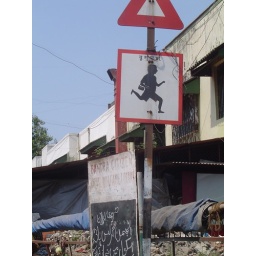
street sign in bandra.  to be strictly accurate, there were pedestrians, handcarts, goats and cows on this road too.